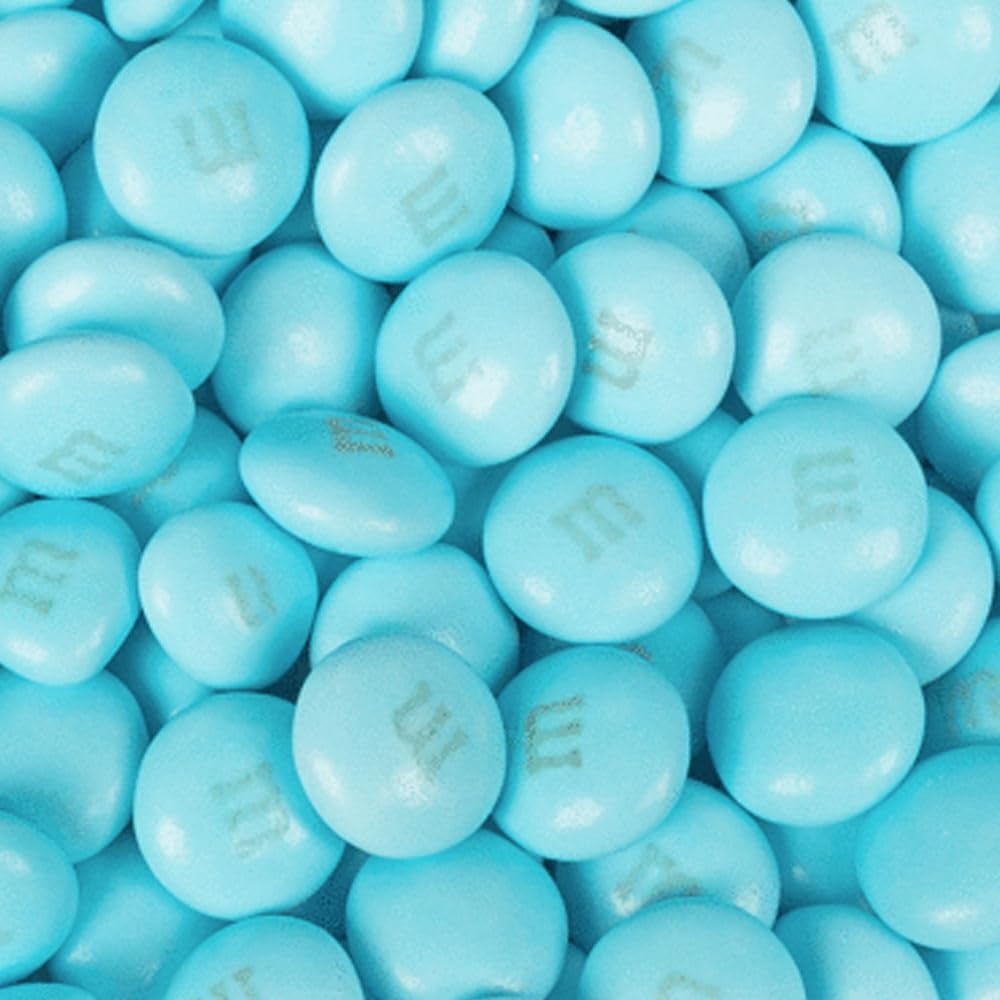
Item Name: Light Blue M&Ms Candy 1lb (approximately 500pcs) - Milk Chocolate, Candy for Wedding, Birthday Baby Shower Candy Buffet
Bullet Point 1: Size: 1 Lb Bag (Approximately 500 Pcs)
Bullet Point 2: Servings: Approximately 14 Servings Per 1Lb Bag
Bullet Point 3: Made In The Usa
Bullet Point 4: Ships In Cool Packaging: This Candy Item Is Heat Sensitive And Will Ship With Cool Pack Packaging As Needed.
Bullet Point 5: This Item Is Heat Sensitive And Will Ship With Cool Pack Packaging As Needed
Product Description: M&Ms Candies Light Blue 1lb bag
Value: 16.0
Unit: Ounce

Price: 29.99